P/2013 R3 (Catalina–PanSTARRS)

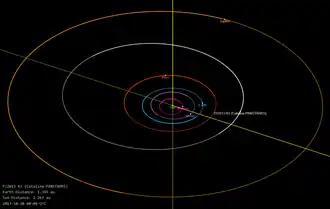
Oblique view of P/2013 R3's orbit

P/2013 R3 and its fragments orbit in the outer main asteroid belt at a semi-major axis of 3.03 AU from the Sun, completing one revolution every 5.28 years. It has a low orbital inclination of 0.90° with respect to the ecliptic and a modest orbital eccentricity of 0.273, which makes it come as close as 2.20 AU from the Sun at perihelion to as far as 3.86 AU from the Sun at aphelion. It last passed perihelion on 5 August 2013. The orbit of P/2013 R3 is very close to being in a 9:4 mean-motion resonance with Jupiter, which makes it subject to the planet's gravitational perturbations that can alter its orbit over millions of years.